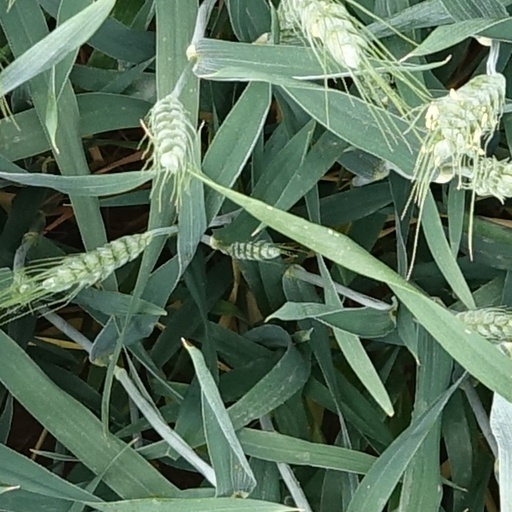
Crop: wheat